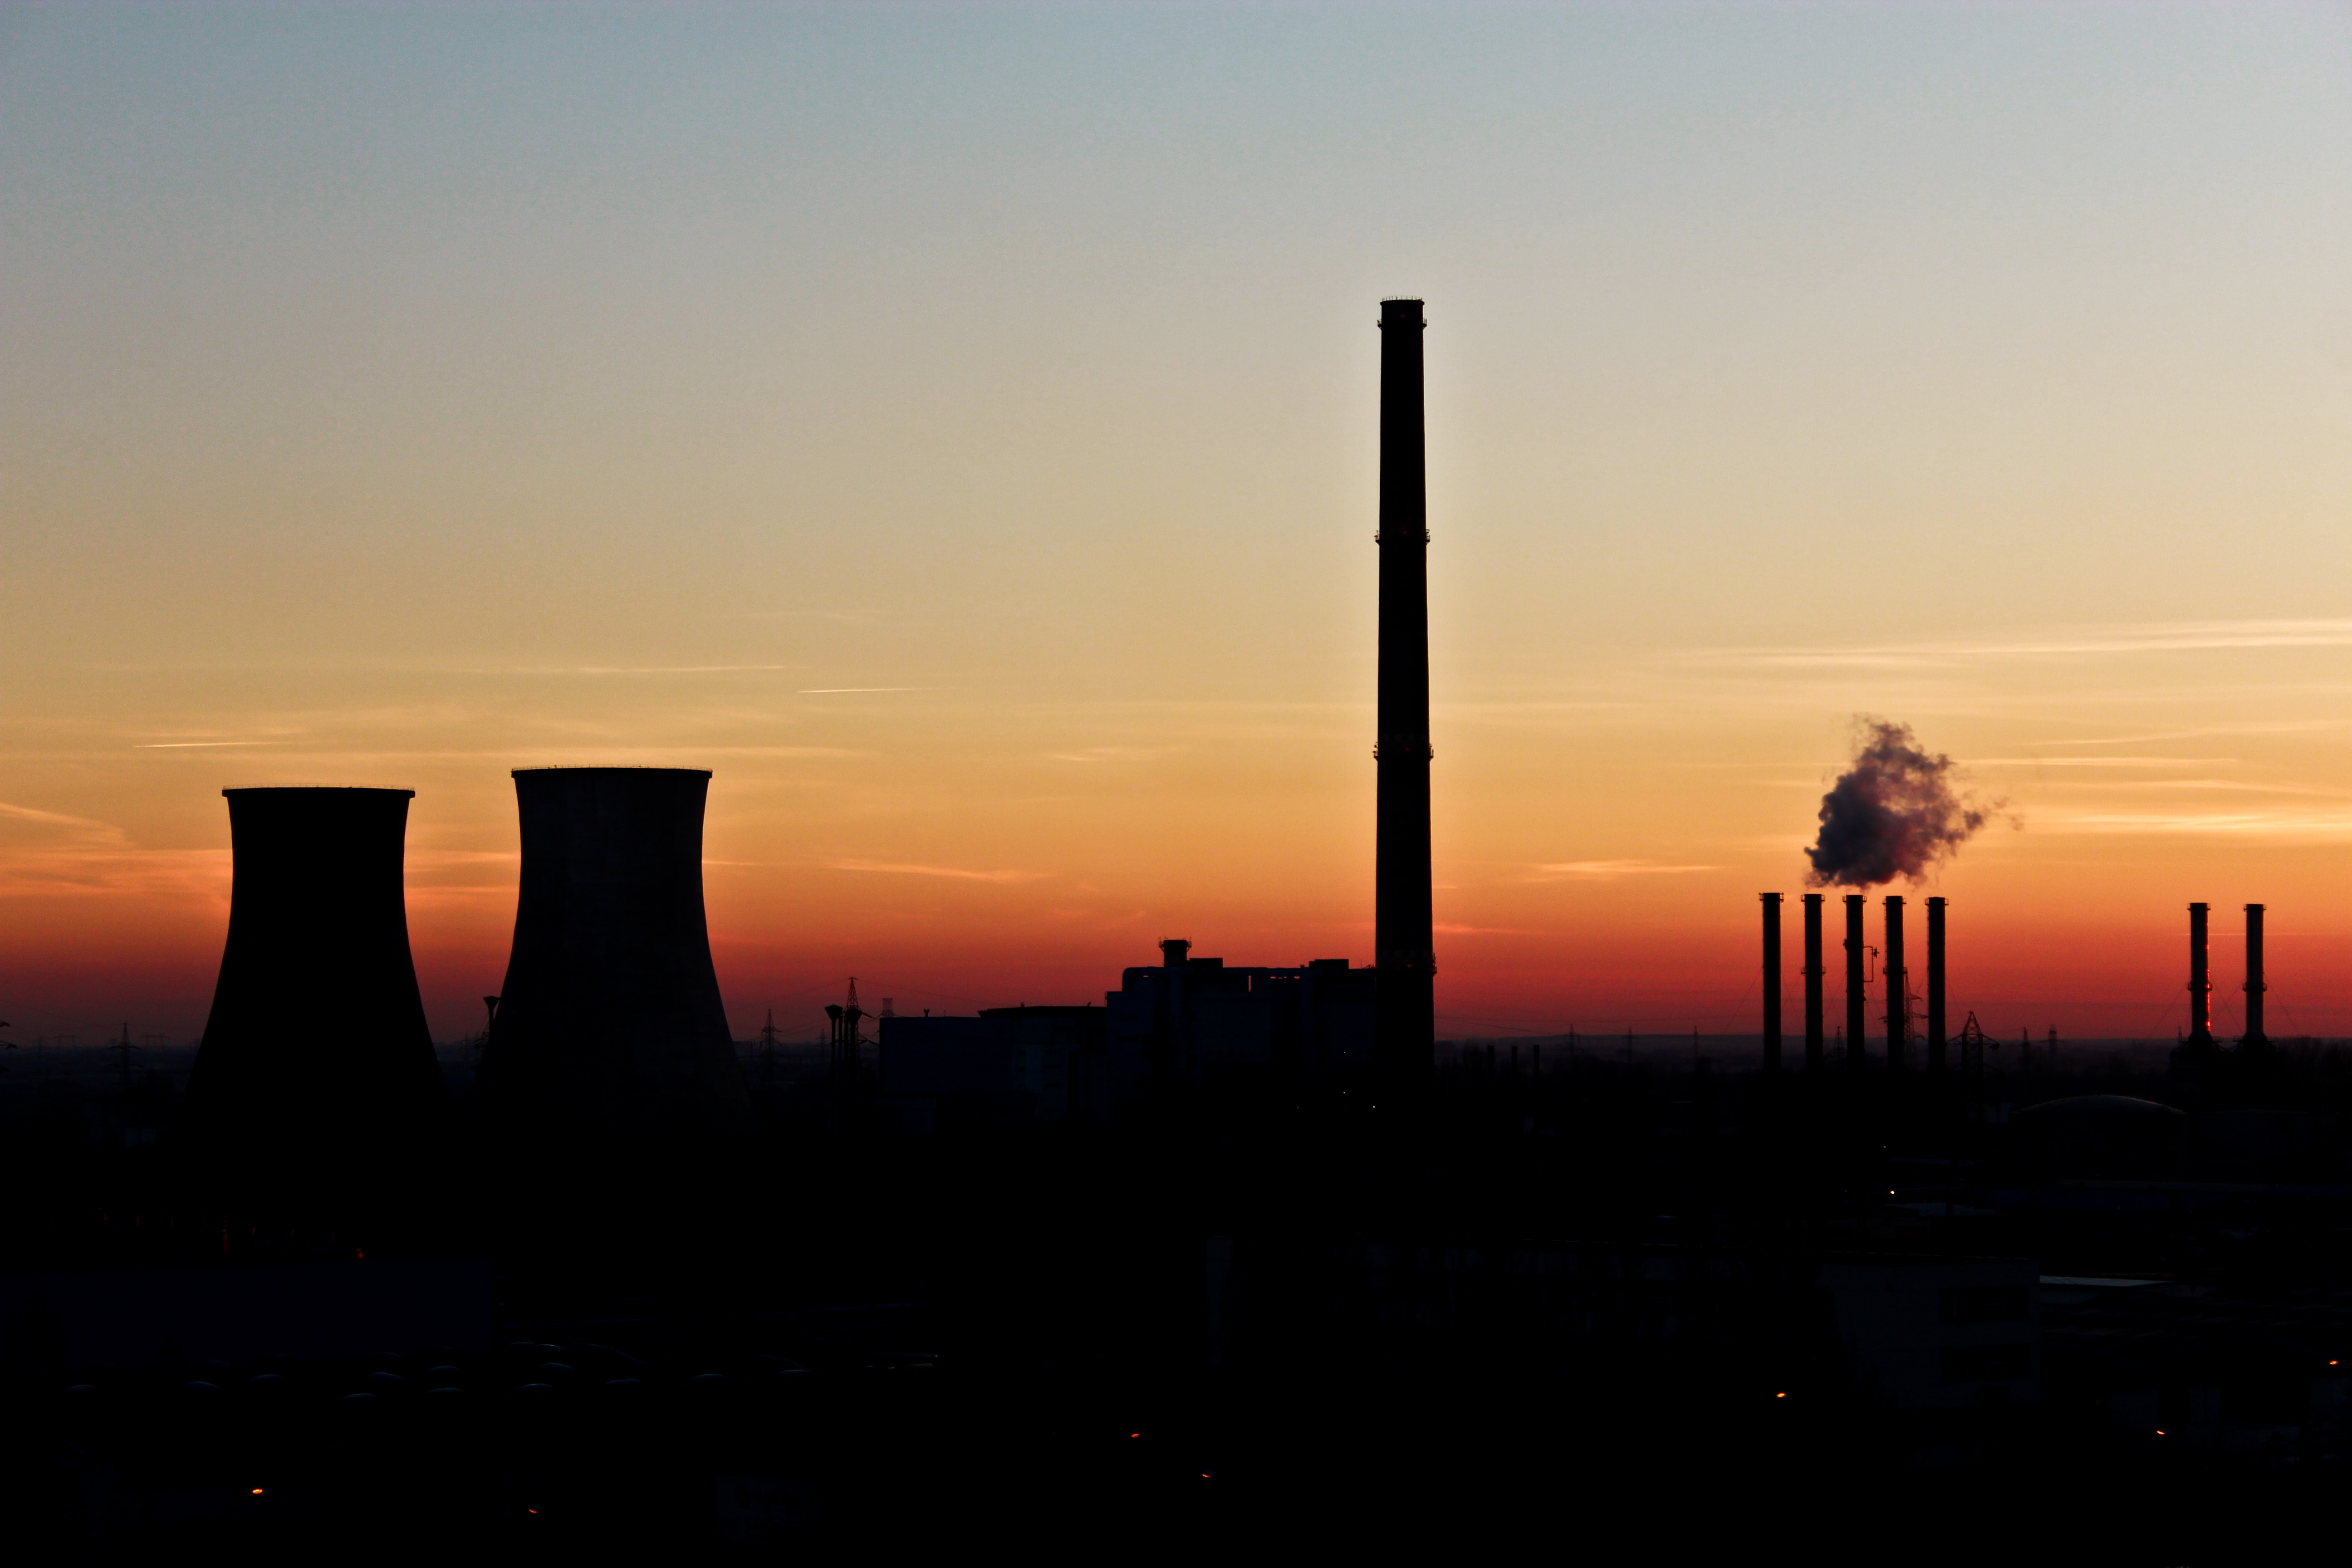
horizon, silhouette, sky, sun, sunrise, sunset, skyline, sunlight, steam, morning, dawn, smoke, cityscape, dusk, evening, tower, industry, energy, outdoors, grinder, smog, backlit, coal, pollution, afterglow, natural gas, air pollution, atmospheric phenomenon